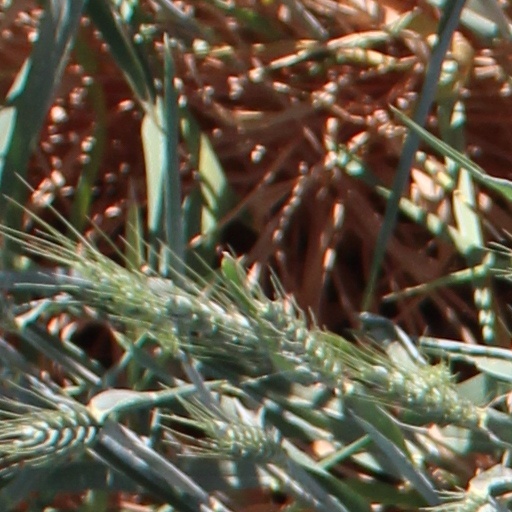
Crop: wheat